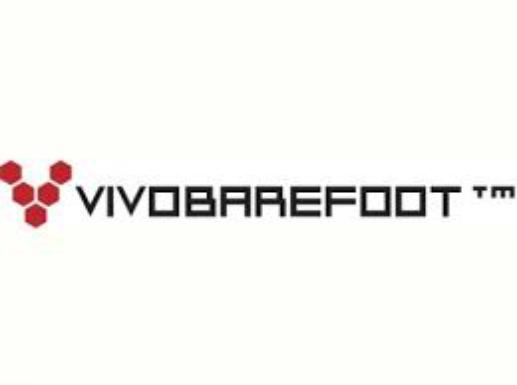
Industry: Clothes